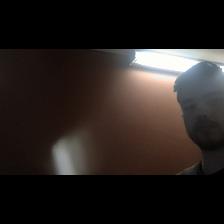
Label: Human